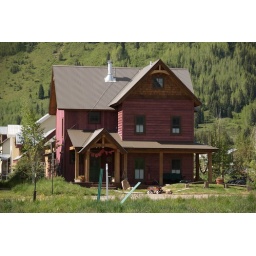
nice house in CB, check out the skinny bike trials on lawn!!